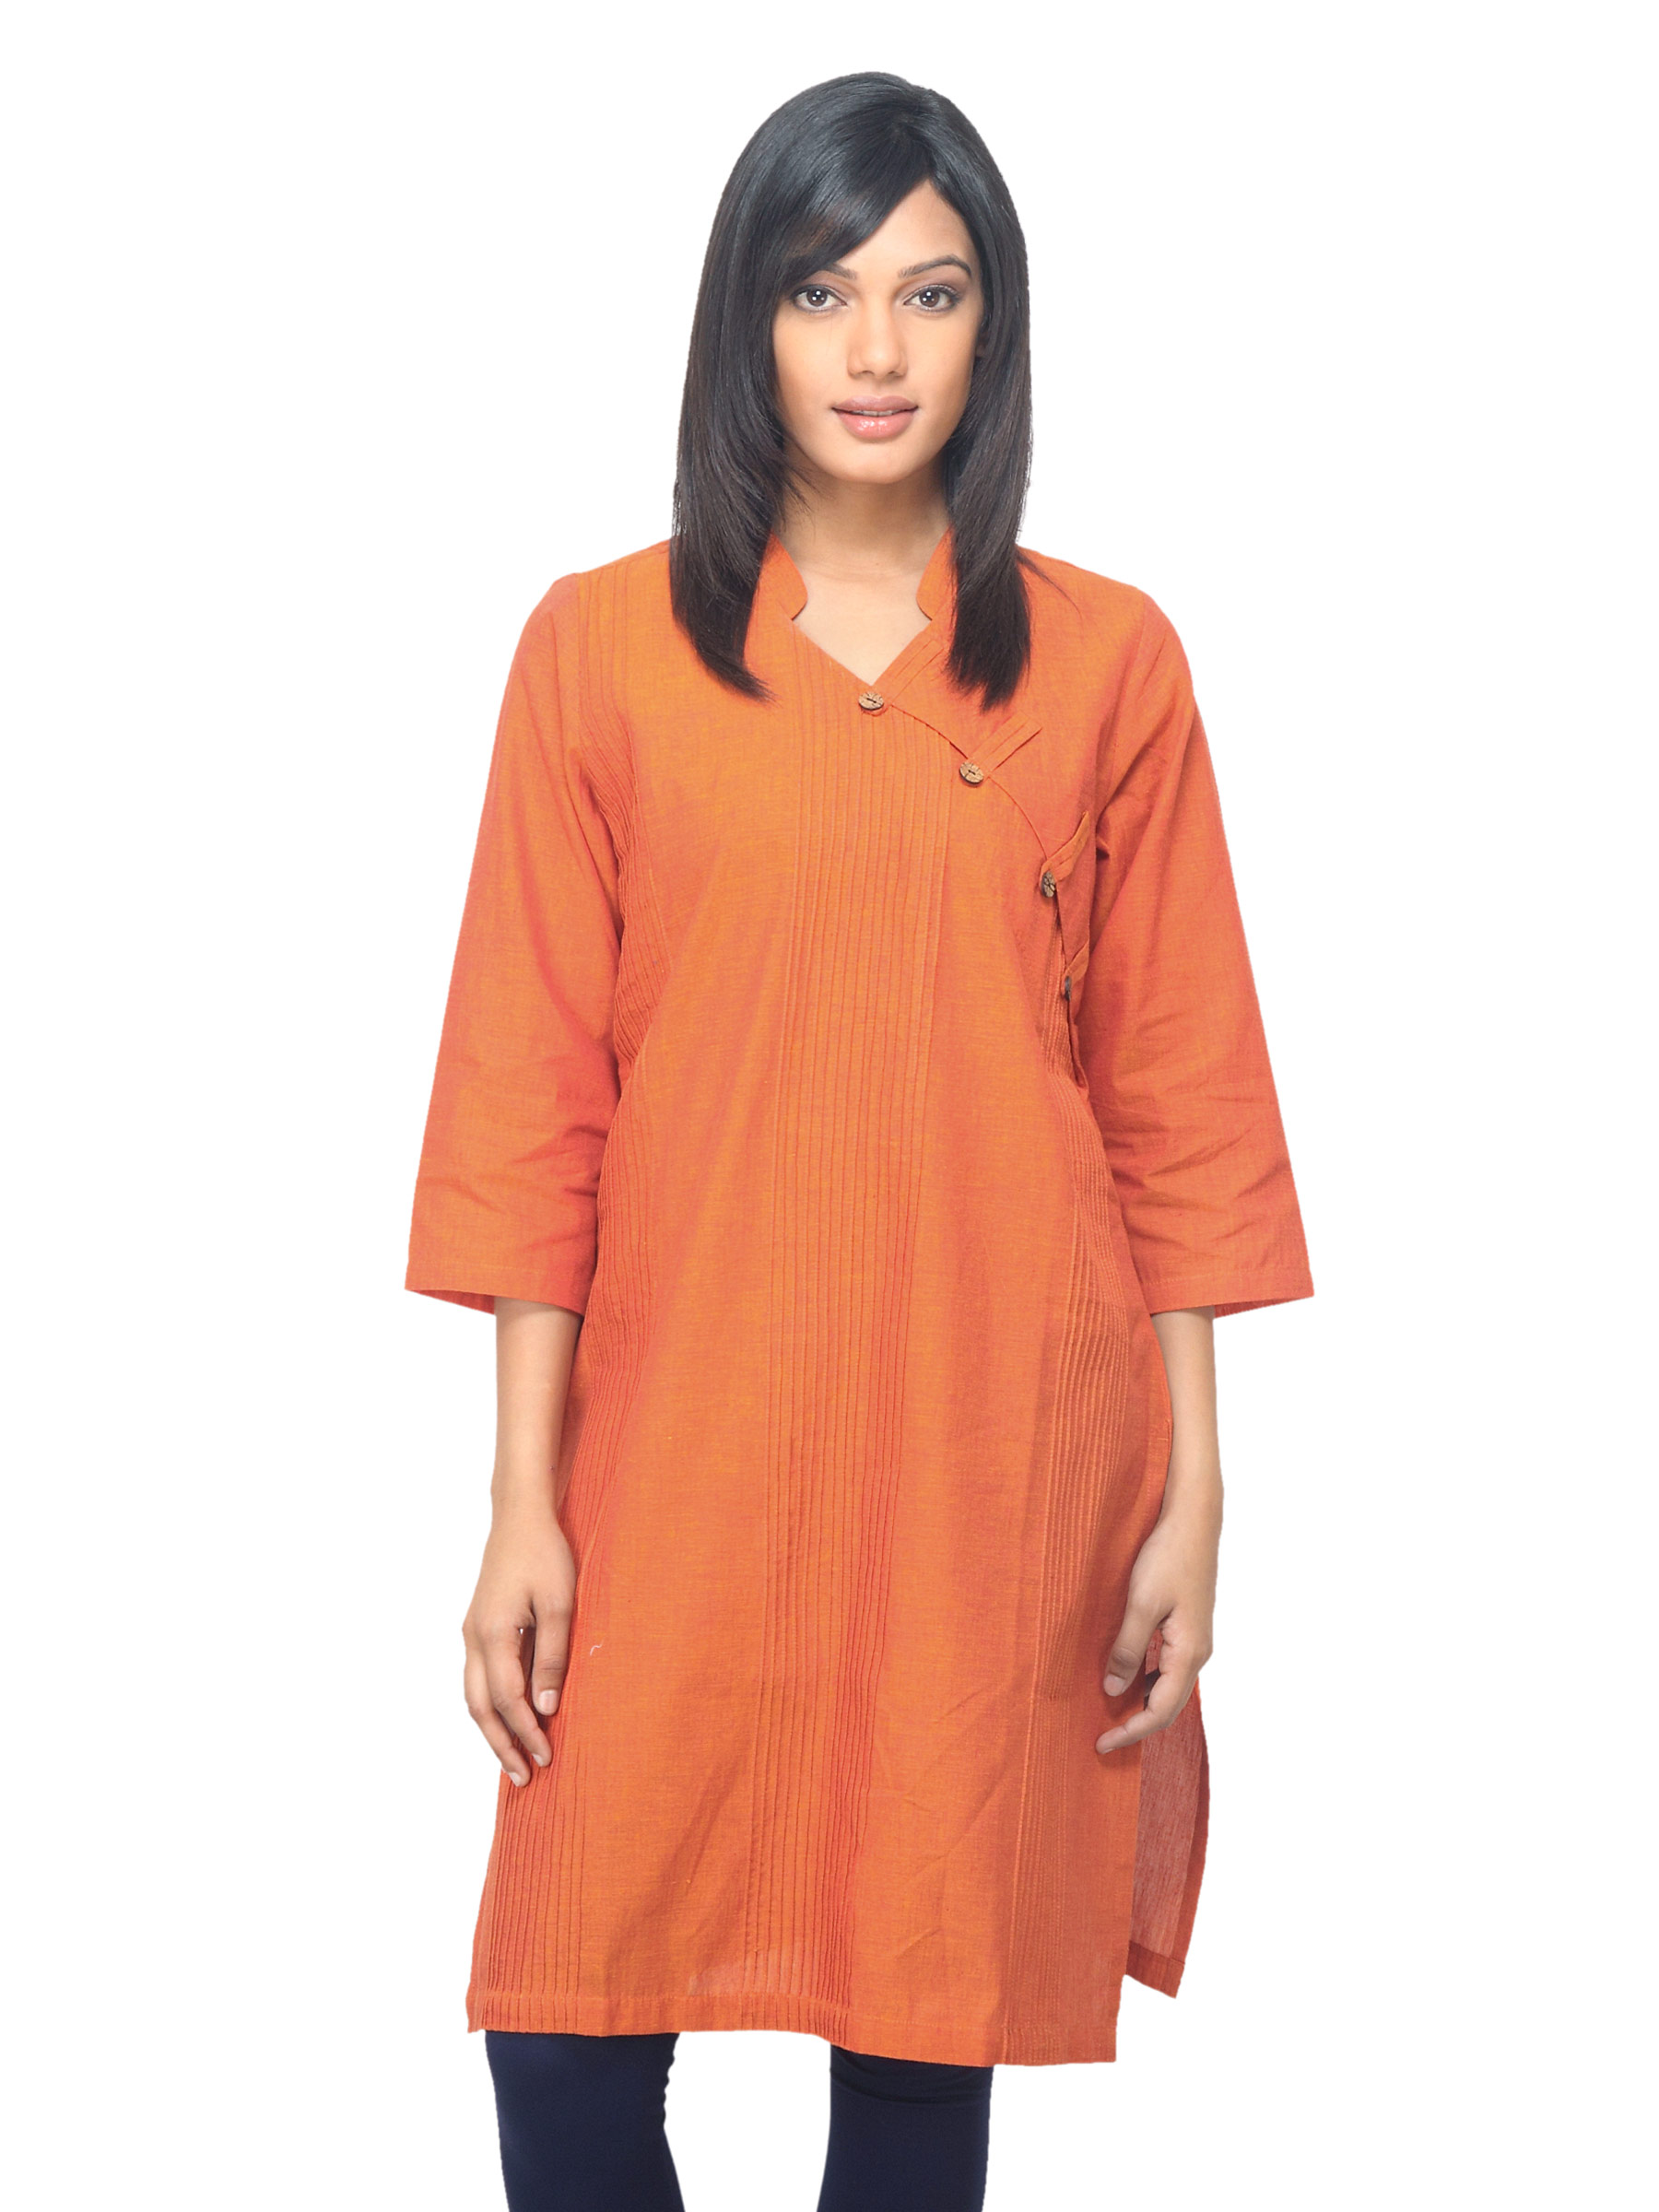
Fabindia Women Orange Kurta
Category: Apparel / Topwear / Kurtas
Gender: Women
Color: Orange
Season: Summer 2012
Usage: Ethnic